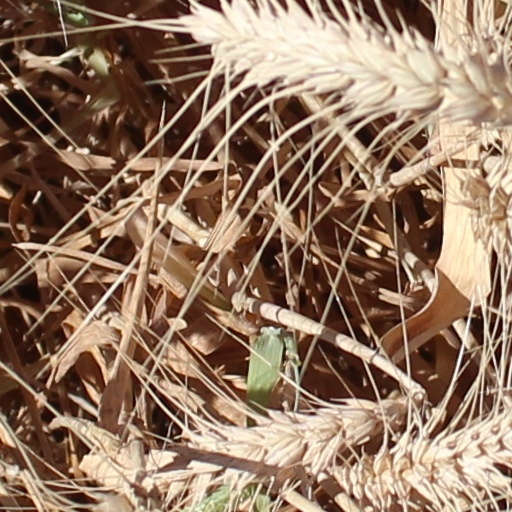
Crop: wheat